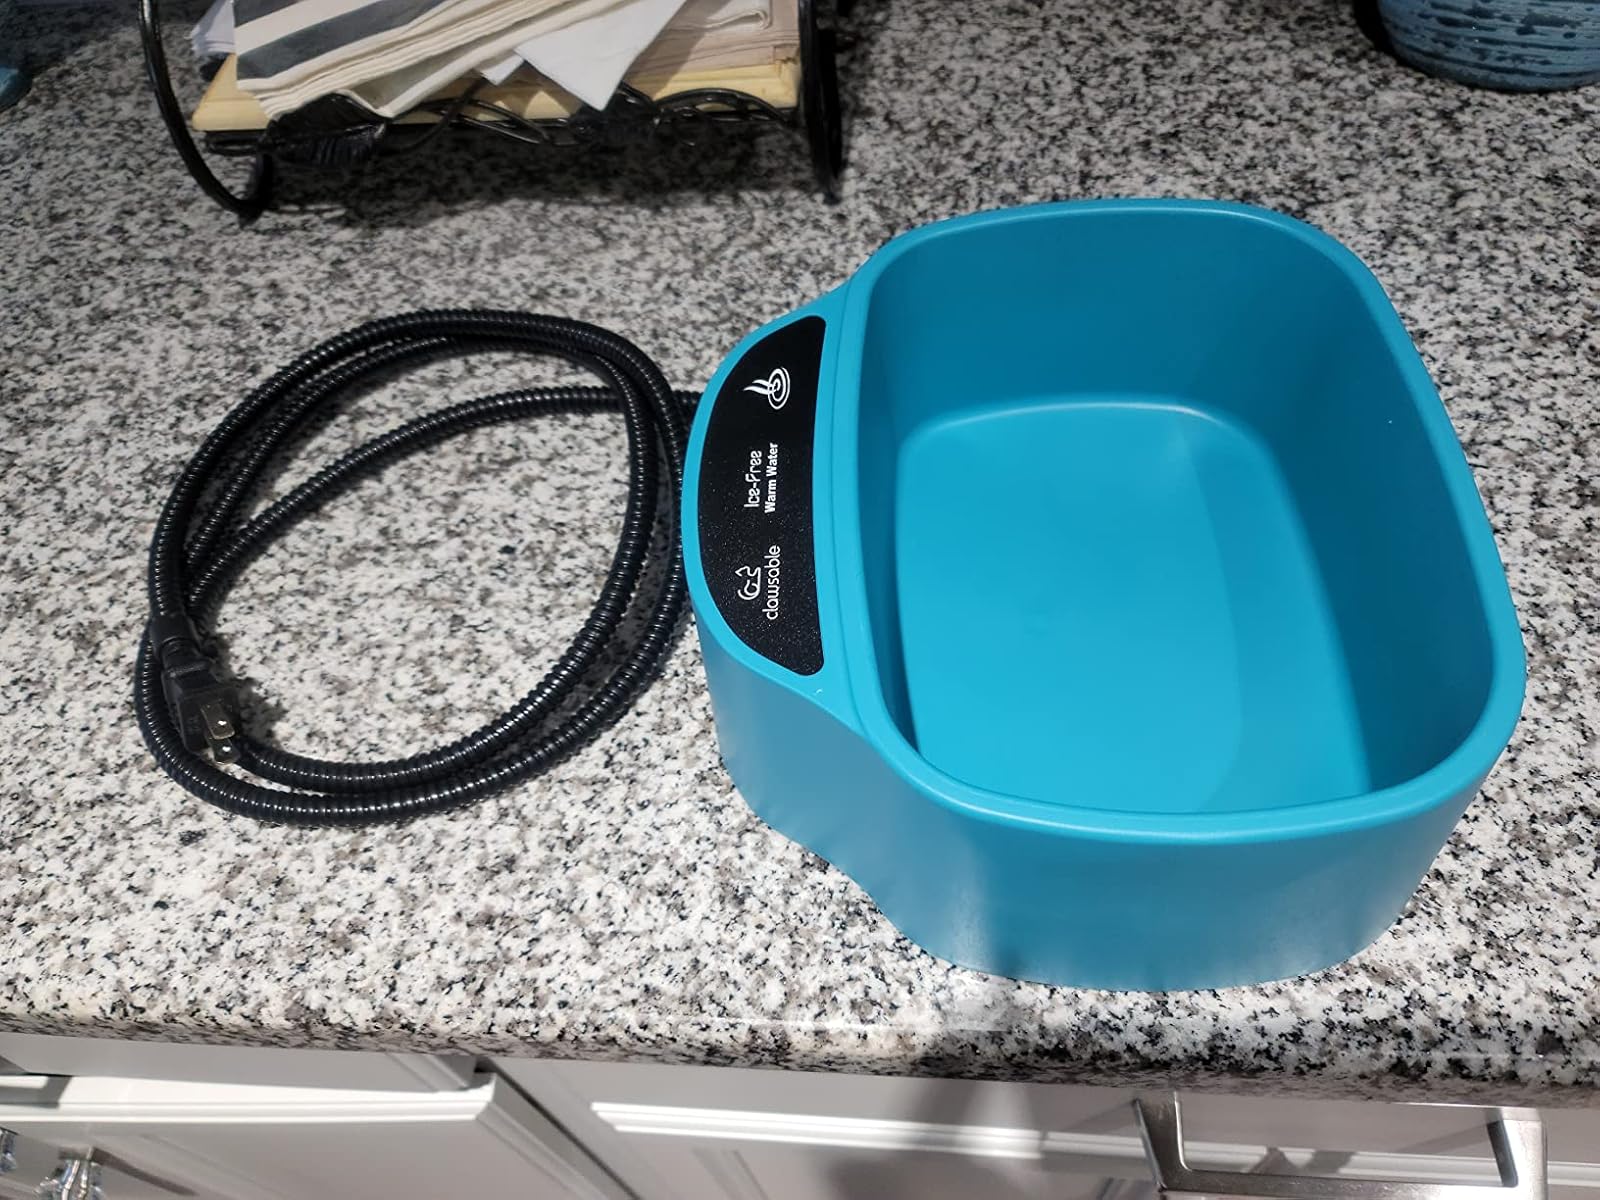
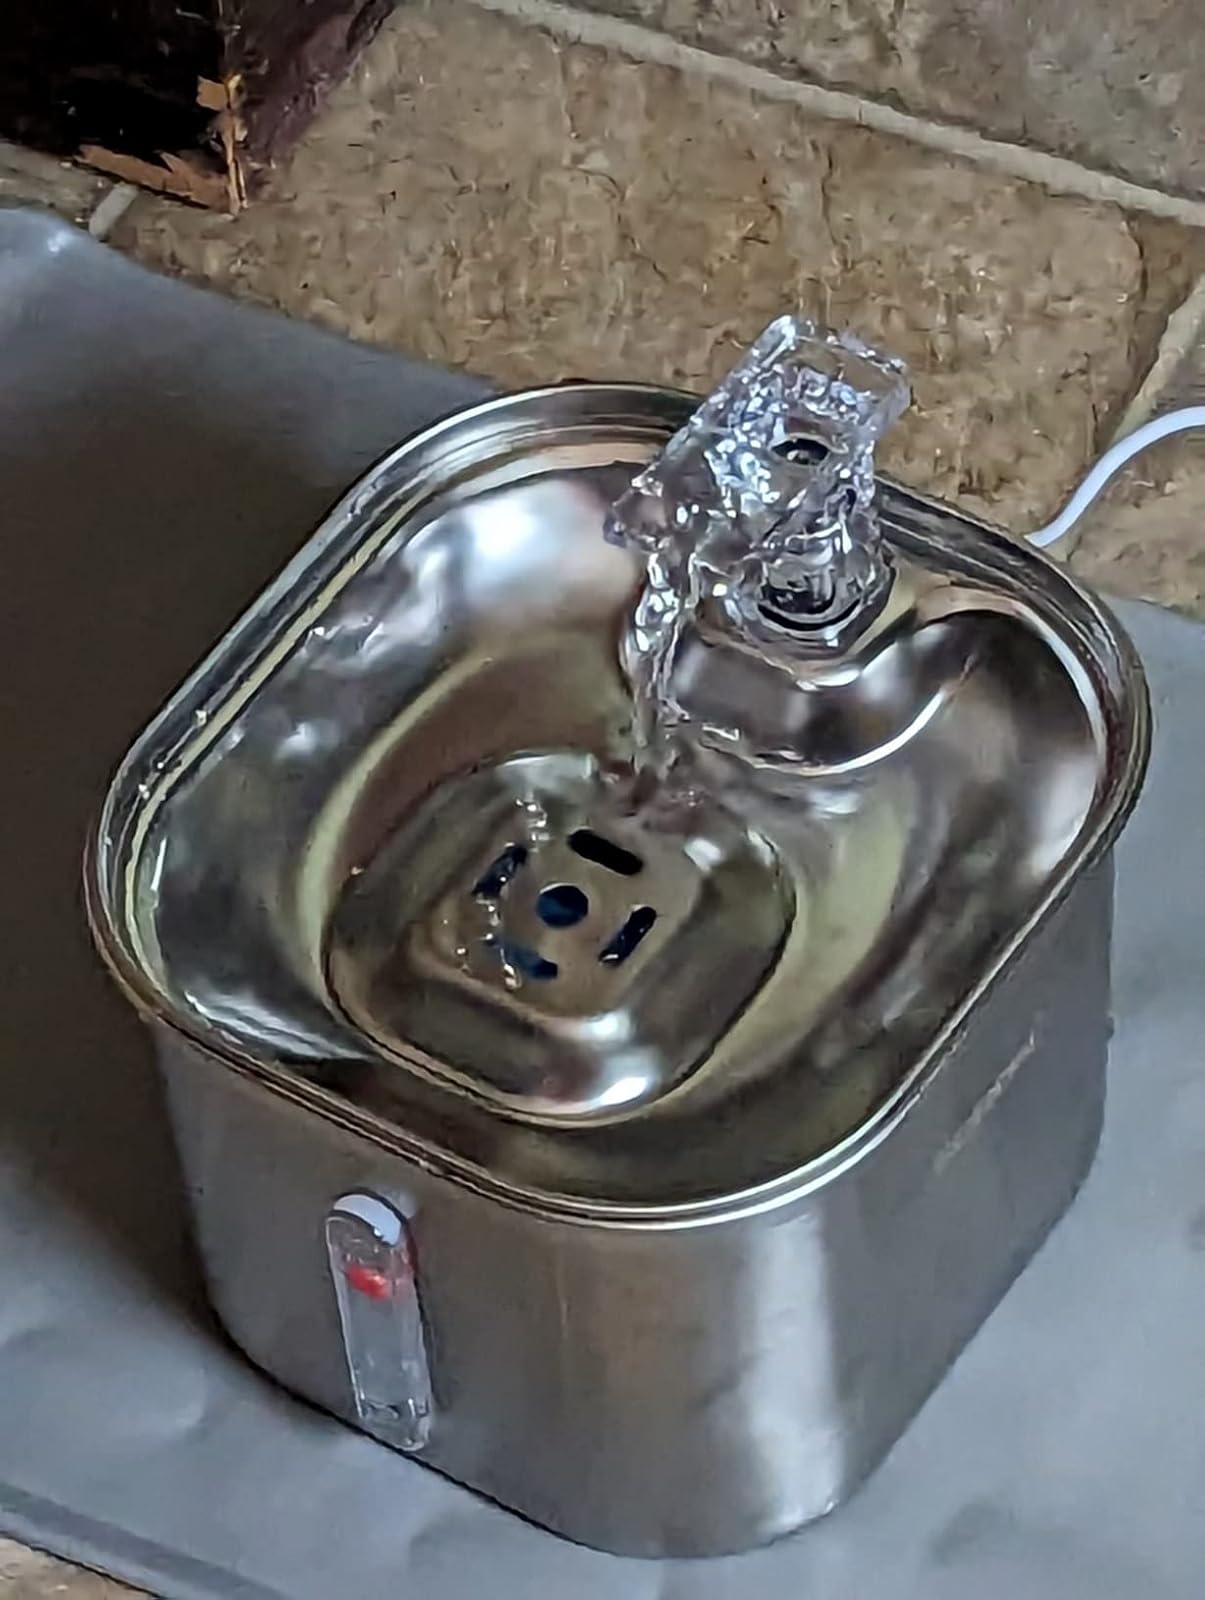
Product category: items_bowl
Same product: no